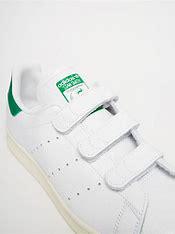
Brand: adidas
Model: originals Adidas Originals Stan Smith